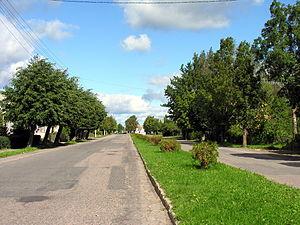
Židikai est une commune du nord-est de la Lituanie. Elle est située à 21 km de Mažeikiai. Elle a 536 habitants.